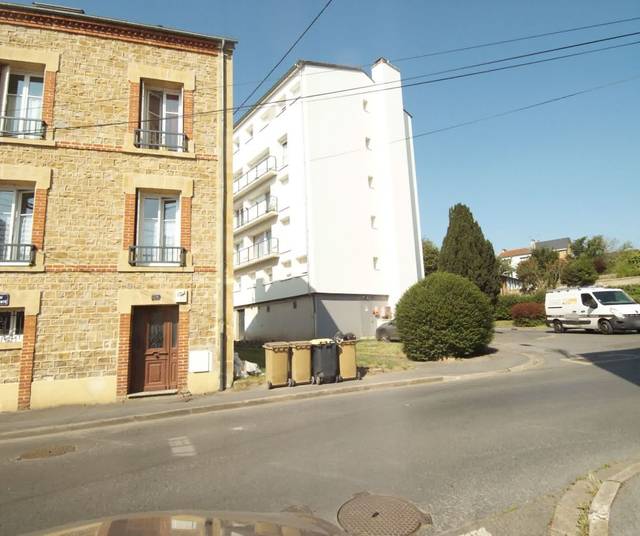
Region: France
Coordinates: 49.778, 4.712